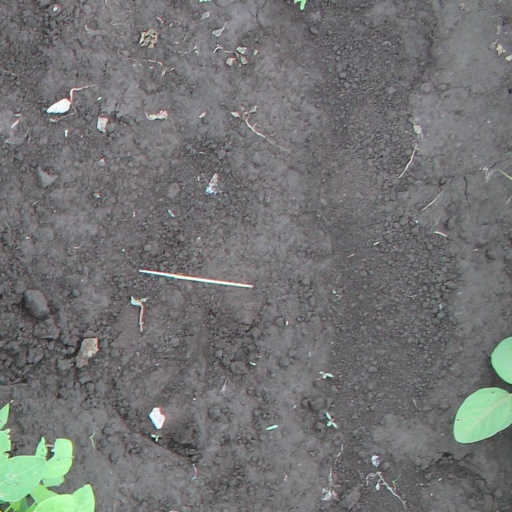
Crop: soybean